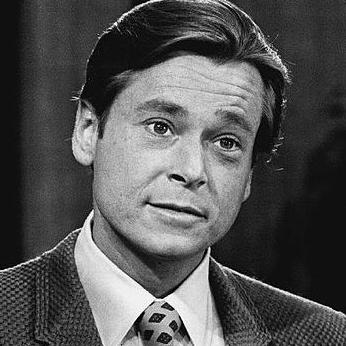
Age: 31